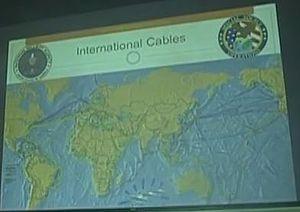
Fairview est un programme de partage d'informations entre la société de télécommunications AT&T et la National Security Agency. La première transmet à la seconde des données sur les appels téléphoniques, les courriels et d'autres communications dans Internet, si elles sont menées par des citoyens étrangers et qu'elles passent par des câbles de communications ou des stations-relais d'importance situés en sol américain. Même si ce programme a été lancé en 1985, ses termes sont encore secrets en 2017.
STORMBREW est un programme clandestin de surveillance de l'Internet de la National Security Agency. Le budget pour l'année fiscale 2013 de STORMBREW est de 46,06 millions US$, révélé la même année à la suite de fuites du lanceur d'alerte Edward Snowden.
Blarney est un programme de surveillance de la National Security Agency. Il commence en 1978, en accord avec le Foreign Intelligence Surveillance Act, et prend de l'ampleur à la suite des attentats du 11 septembre 2001. La collecte des données est effectuée dans les meilleures installations de télécommunications américaines, des nœuds par lesquels passent les communications filaires et sans-fil. Ce type de surveillance est qualifié de « Upstream collection ». Pour l'année fiscale 2013, le budget de Blarney s'élève à 65,96 millions US$. Edward Snowden a révélé ce programme lorsqu'il a dénoncé PRISM.